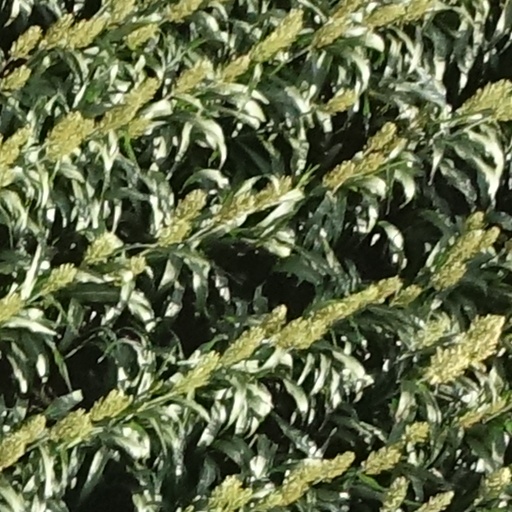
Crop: sorghum